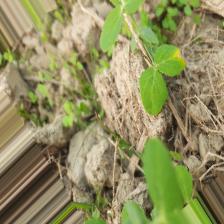
Label: Ascochyta blight